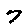
Label: 7